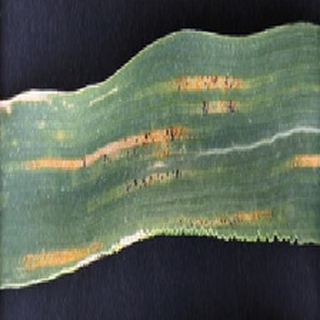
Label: wheat_yellow_rust